Papatoetoe

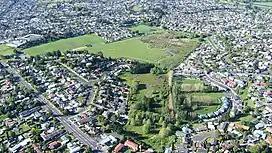
Kohuora is a tuff crater located in Papatoetoe

Papatoetoe is low-lying flat area in South Auckland, located south of the Auckland isthmus and east of the Māngere peninsula. Some features of the Auckland volcanic field can be found around Papatoetoe, including Kohuora, a tuff ring that erupted an estimated 34,000 years ago, becoming a wetland after the crater gradually filled with water and sediment, and Crater Hill, which erupted an estimated 30,000 years ago. The low-lying volcanic features of South Auckland were collectively known by the name Nga Tapuwae a Mataoho ("The Sacred Footprints of Mataoho") to Tāmaki Māori peoples, referring to the deity who was involved in their creation.